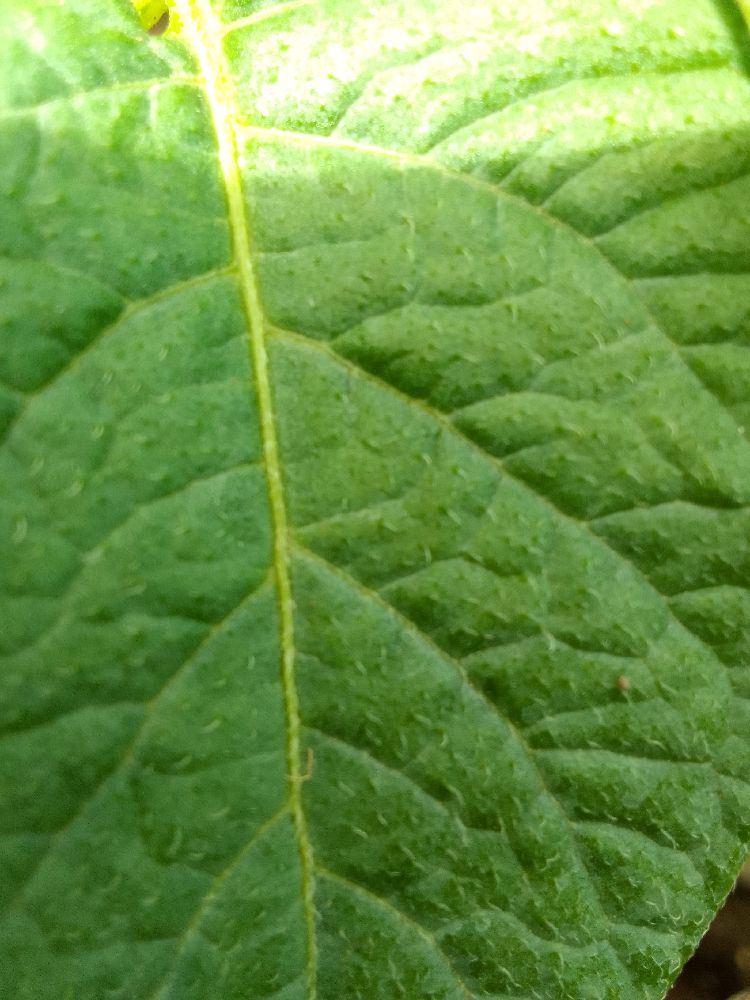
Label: Healthy